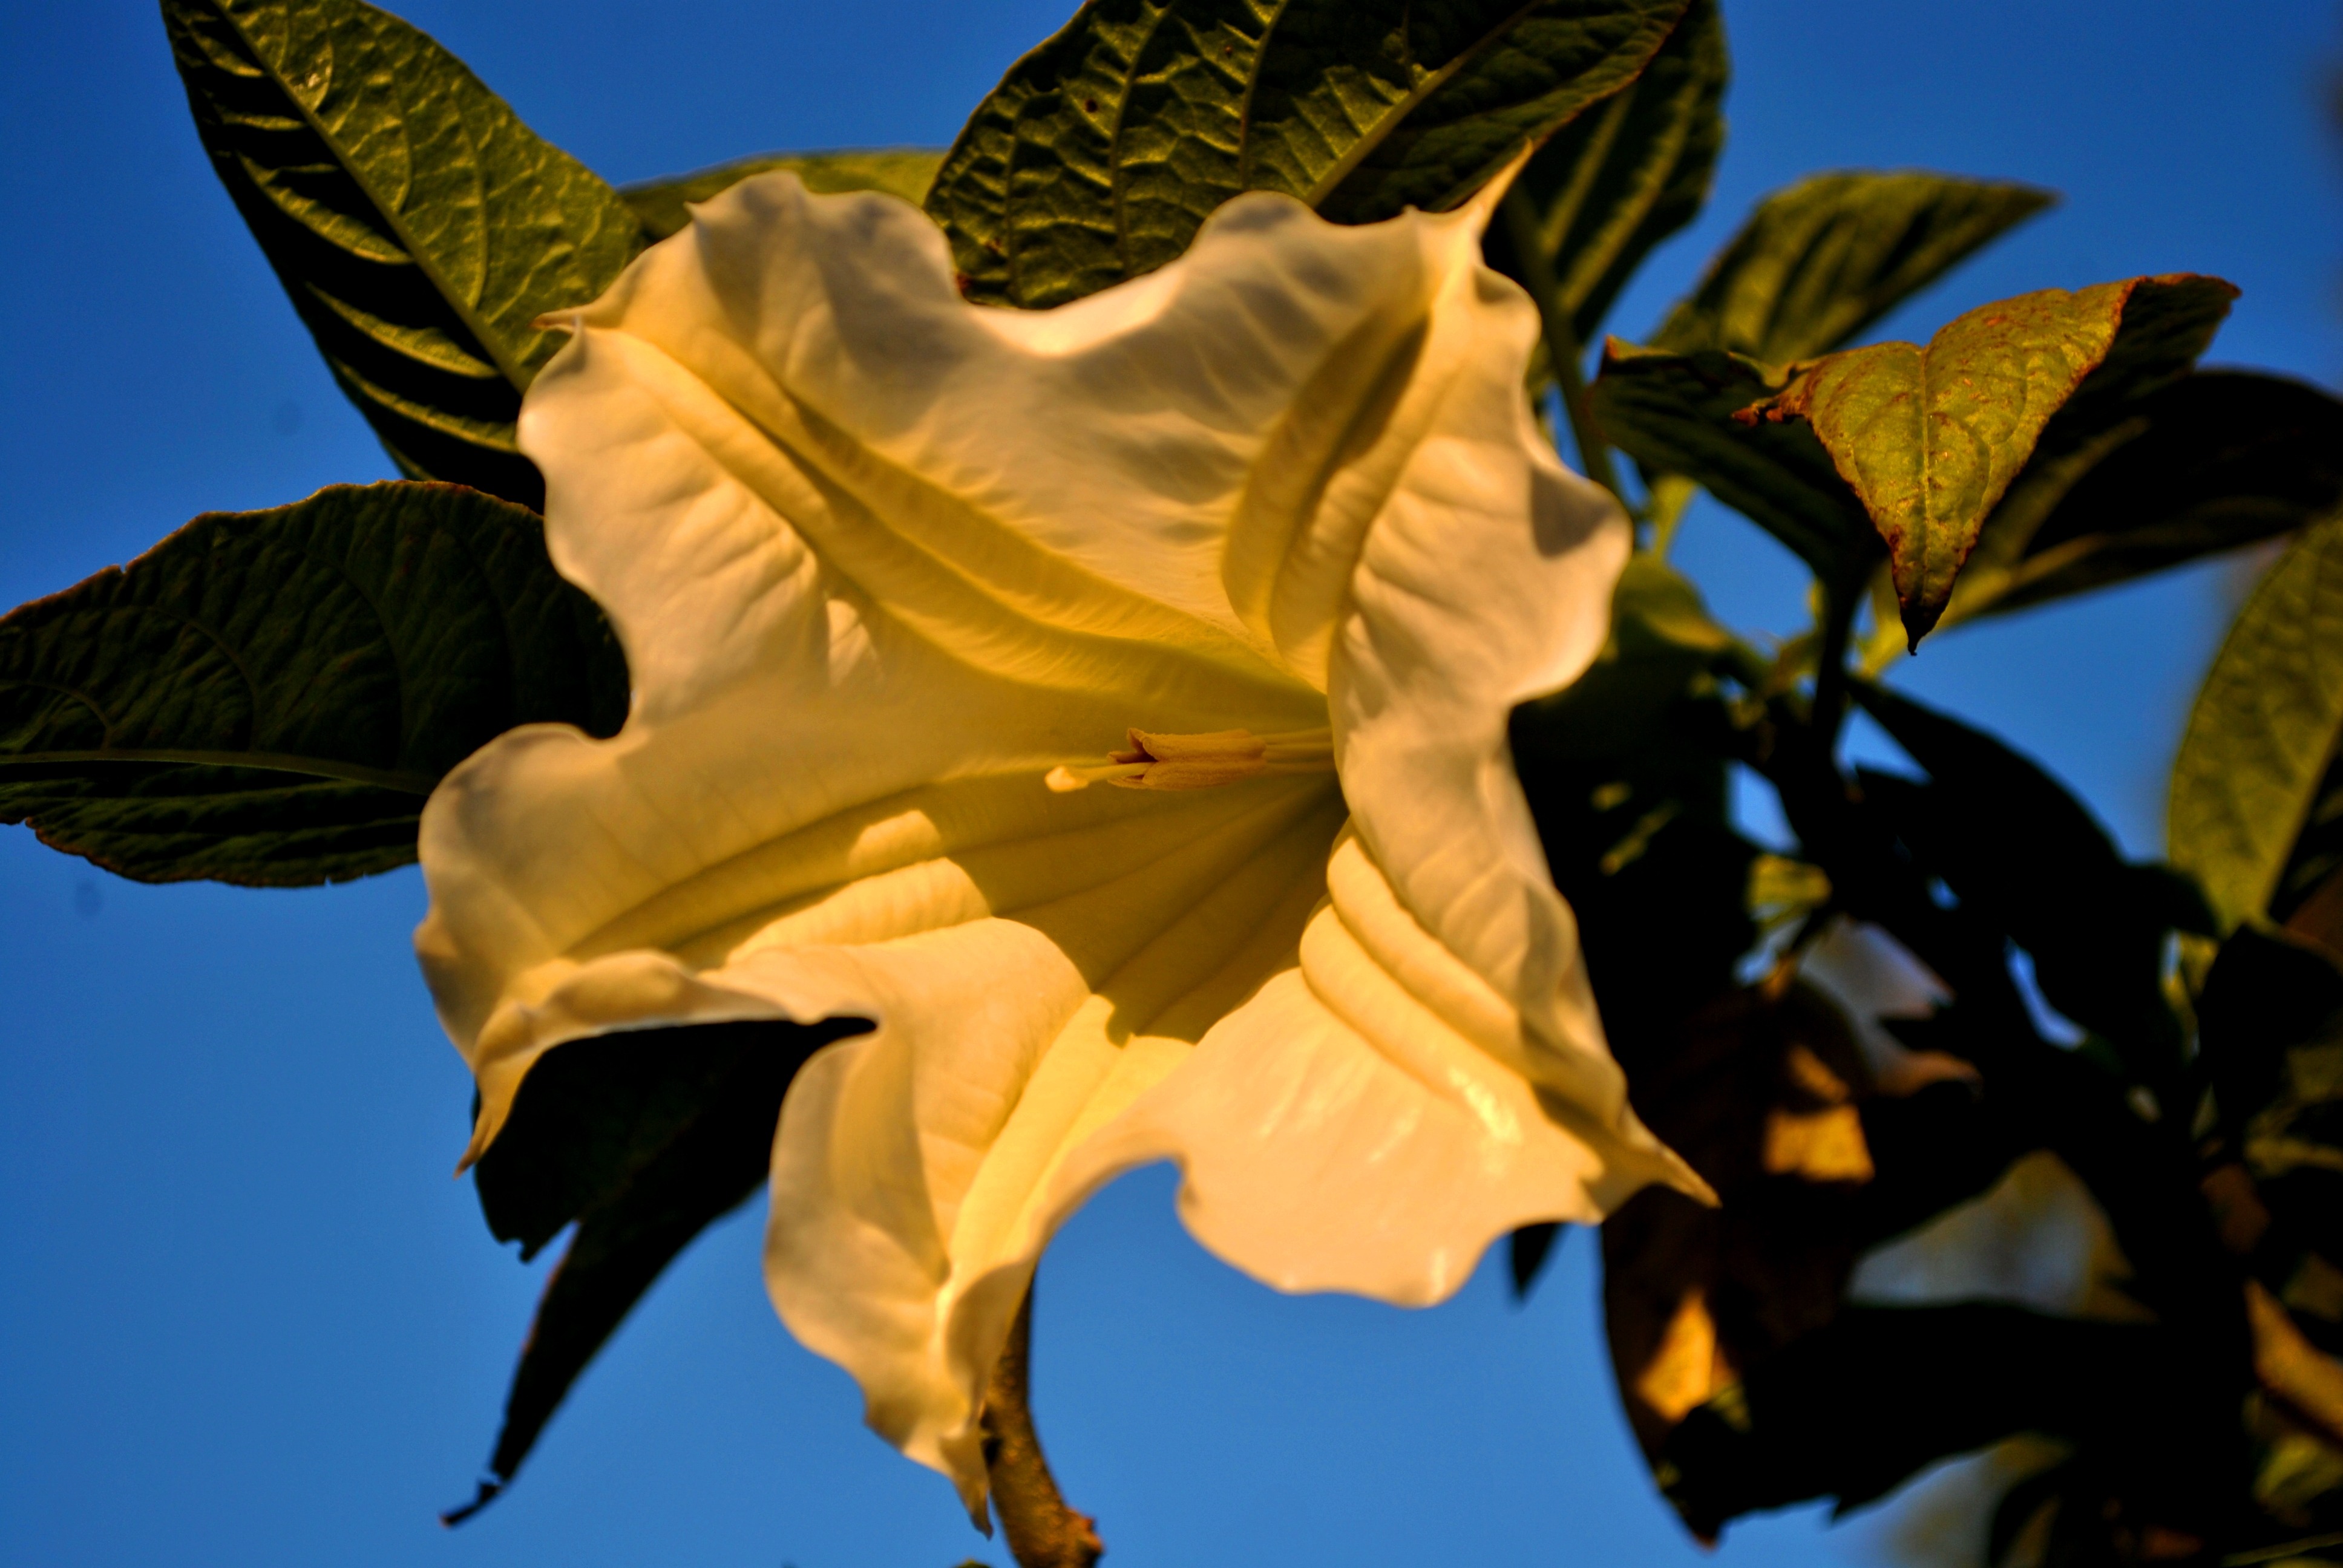
tree, nature, branch, blossom, plant, sky, sunlight, leaf, flower, petal, spring, yellow, flora, wildflower, close up, beautiful, indonesia, macro photography, flowering plant, plant stem, computer wallpaper, bunga